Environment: real
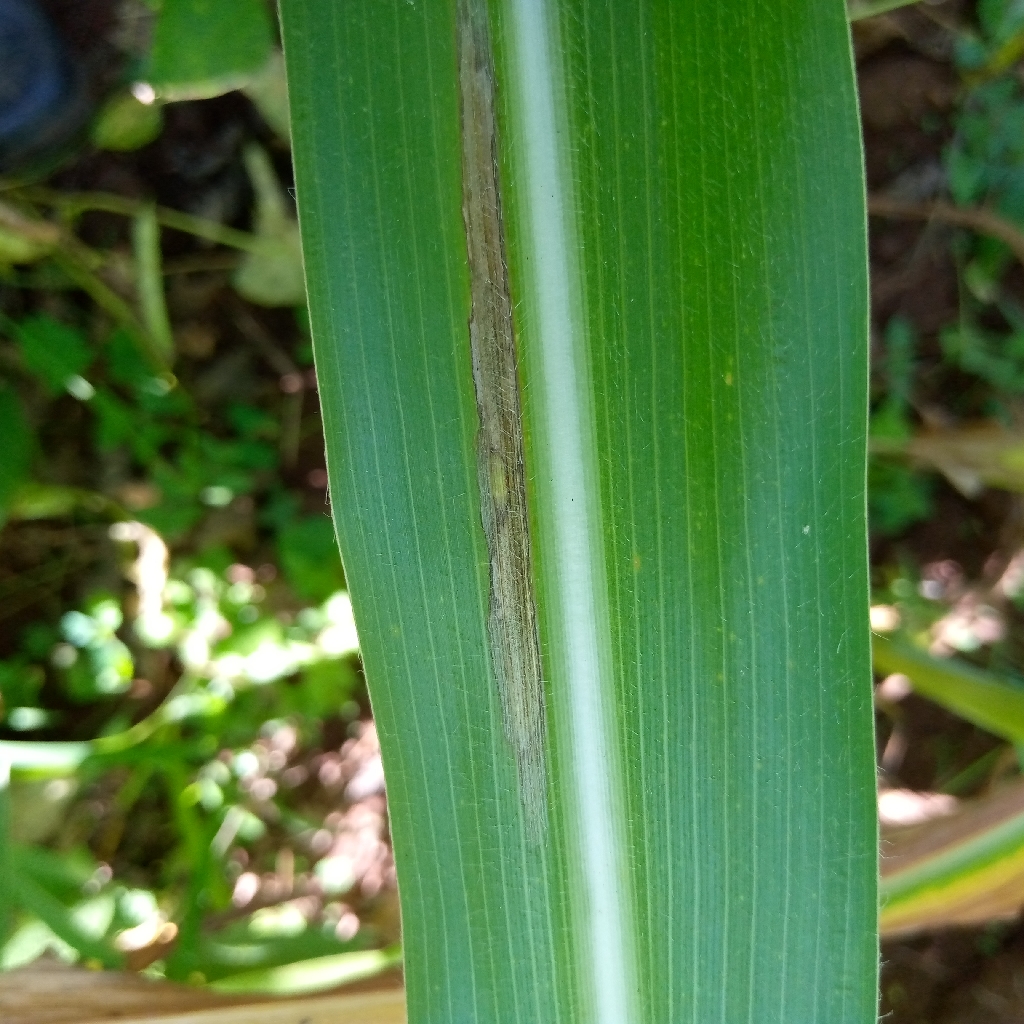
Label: northern_corn_leaf_blight